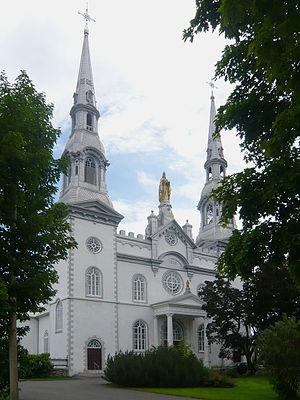
Église Saint-Louis, Lotbinière. Province de Québec. Canada. Classée monument historique en 1965
La liste des lieux de culte de la Chaudières-Appalaches liste l'ensemble des lieux de culte situés dans la région administrative de la Chaudière-Appalaches au Québec.
Cette liste recense les biens du patrimoine immobilier de la Chaudière-Appalaches inscrits au répertoire du patrimoine culturel du Québec. Cette liste est divisées par municipalité régionale de comté géographique.
Le patrimoine culturel du Québec est constitué, selon la Loi sur le patrimoine culturel du Québec, de personnages historiques décédés, de lieux et d’événements historiques, de documents, d’immeubles, d’objets et de sites patrimoniaux, de paysages culturels patrimoniaux et de patrimoine immatériel.